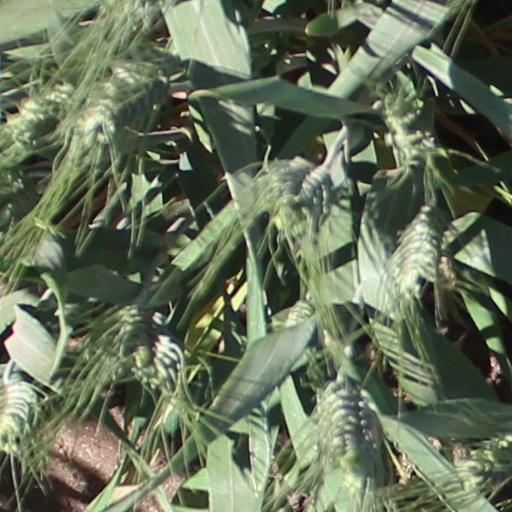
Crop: wheat